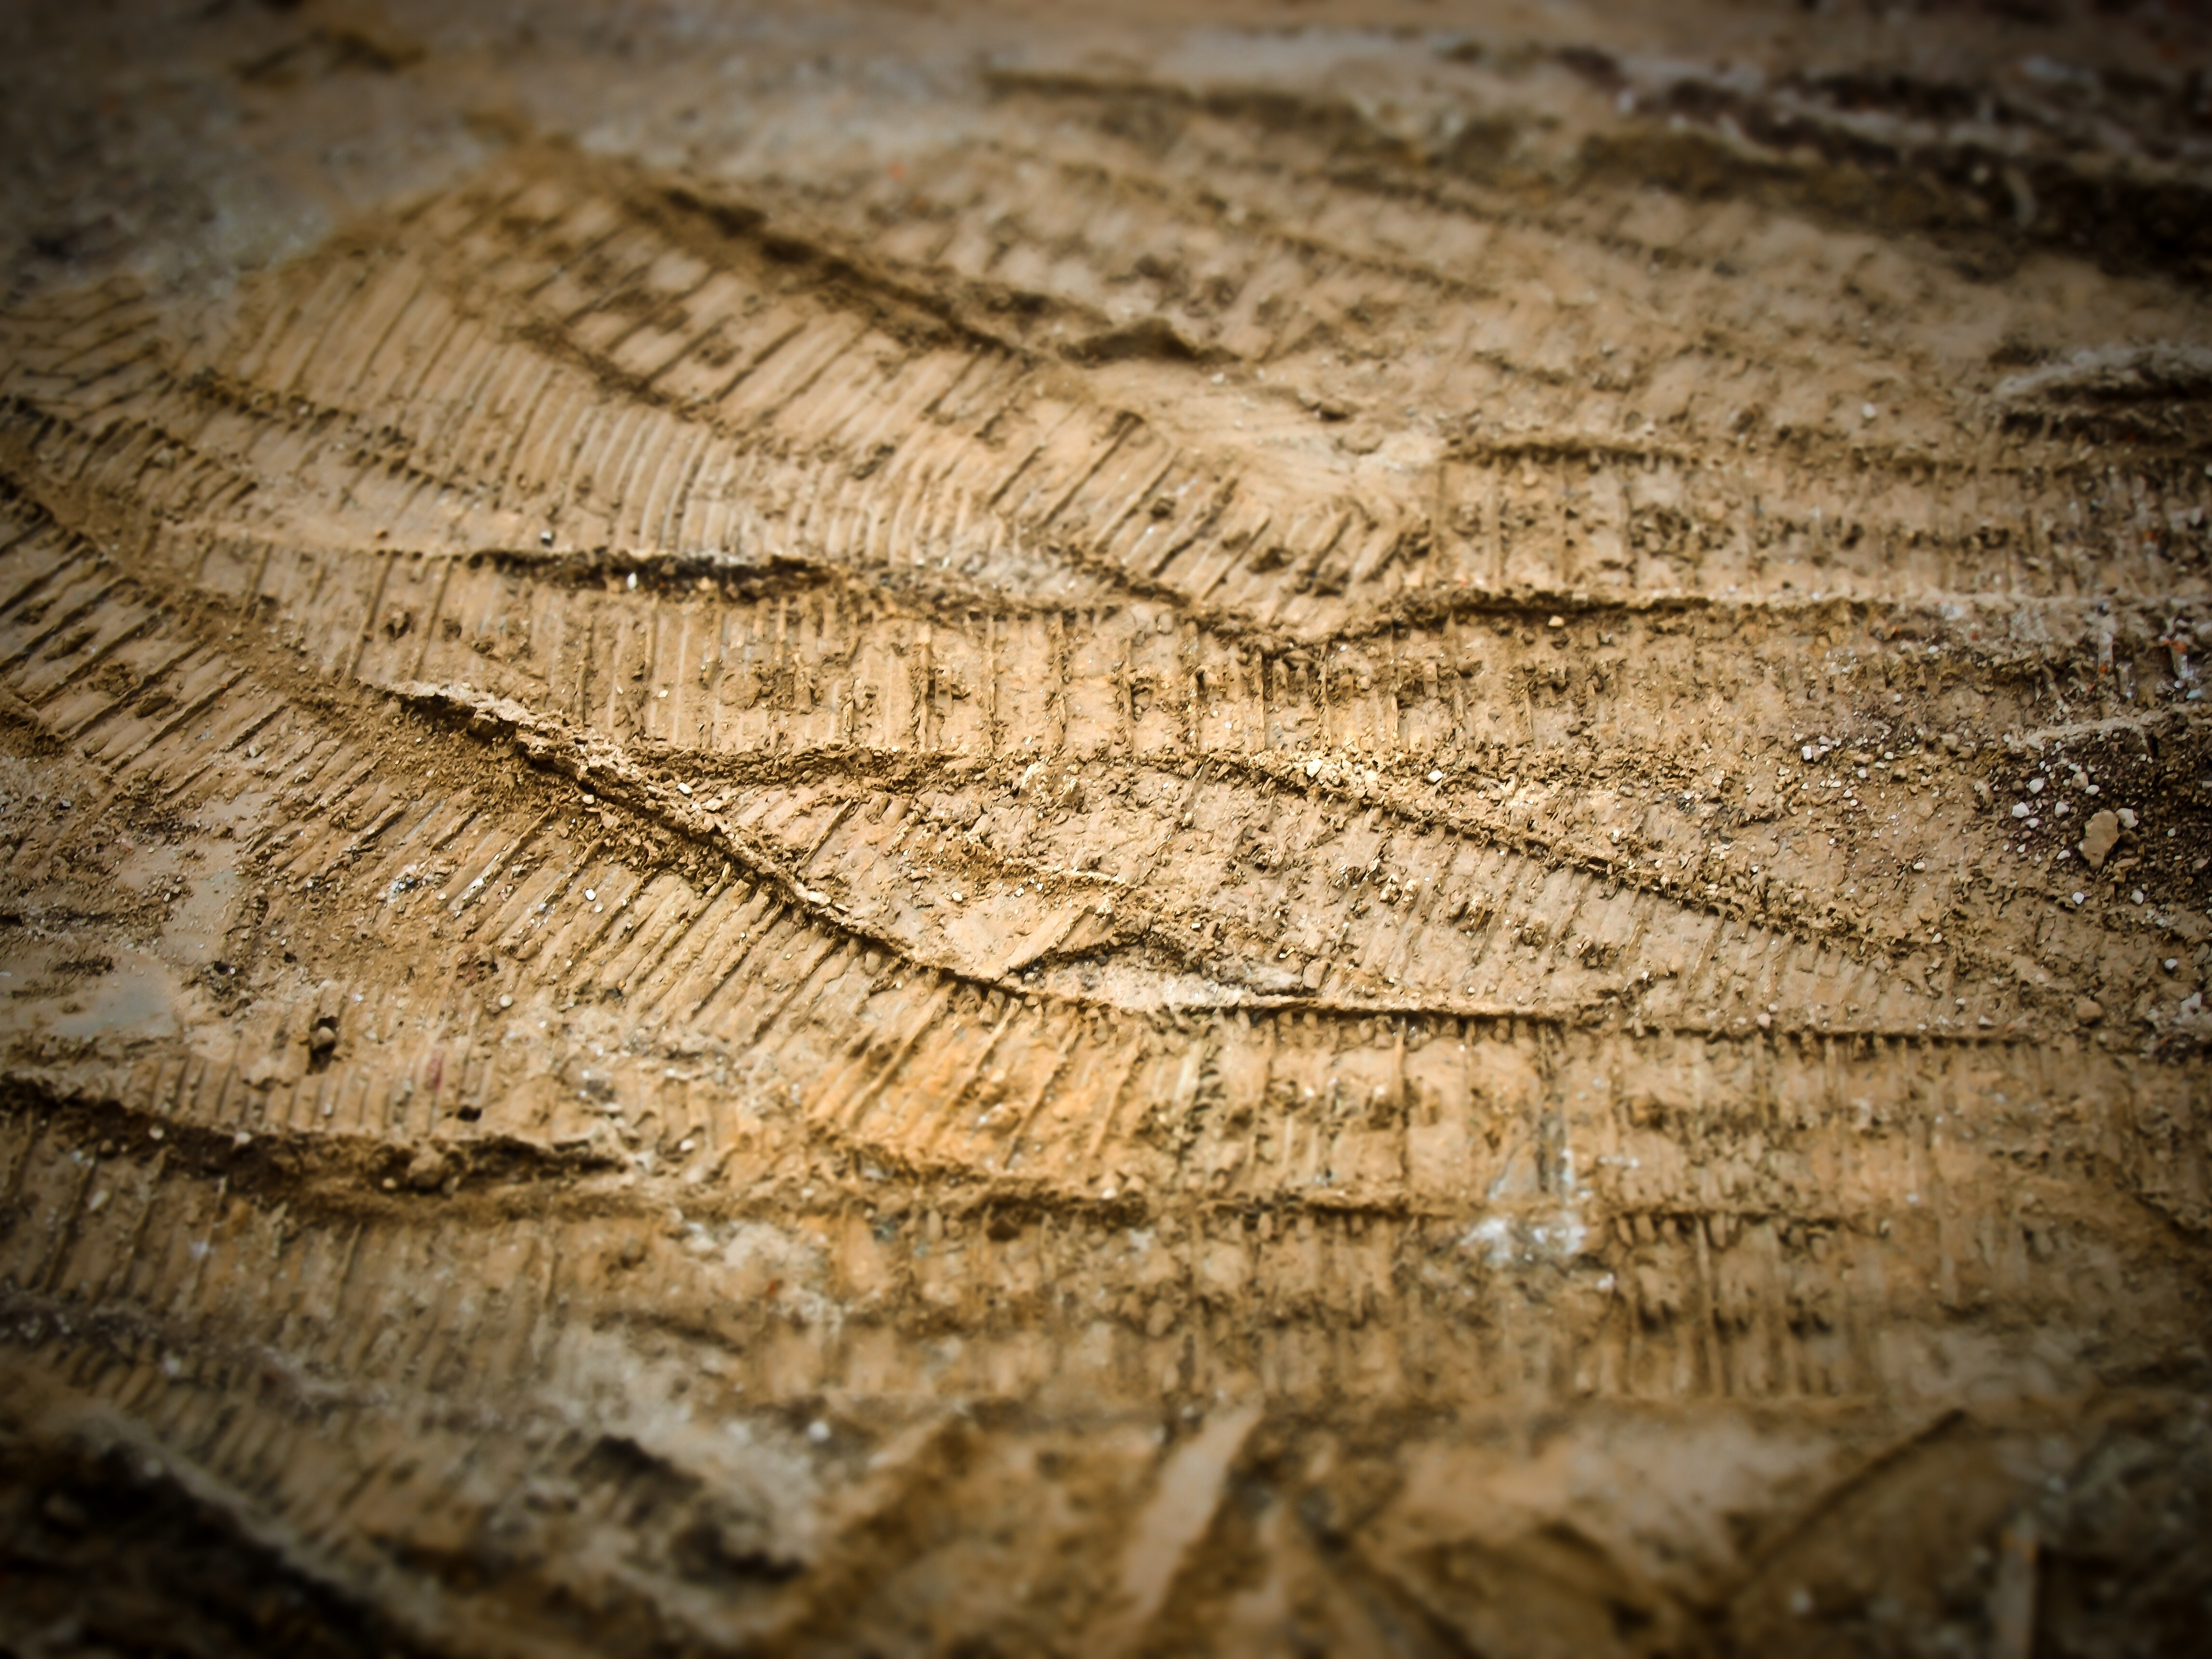
tree, sand, plant, wood, texture, leaf, trunk, formation, pattern, soil, close up, geology, site, traces, macro photography, tilt shift, miniature effect, tire tracks, ancient history, caterpillar tracks